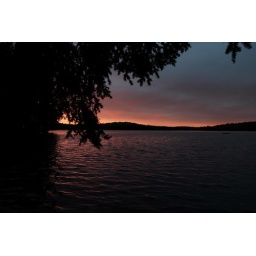
A little dark. The tree is actually hiding a power boat in the scene.